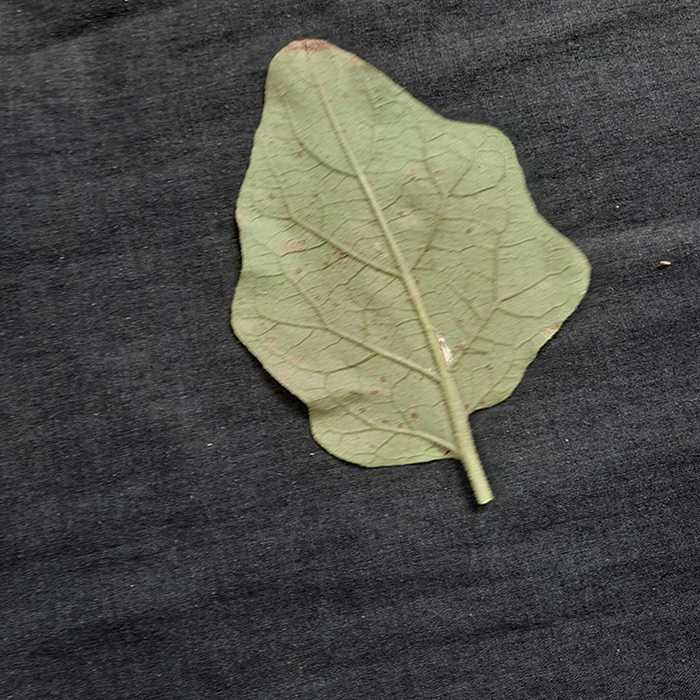
Plant: Eggplant
Label: Eggplant Cercopora leaf spot